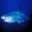
Label: shark